City Homicide

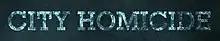
Opening title card

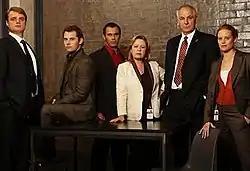
"City Homicide" cast for seasons 1-2; Damien Richardson as Matt Ryan, Daniel Macpherson as Simon Joyner, Aaron Pedersen as Duncan Freeman, Noni Hazlehurst as Bernice Waverley, Shane Bourne as Stanley Wolfe and Nadine Garner as Jennifer Mapplethorpe

City Homicide is an Australian television drama series that aired on the Seven Network between 27 August 2007 and 30 March 2011. The series was set on the Homicide floor of a metropolitan police headquarters in Melbourne. The main characters were six detectives, who solve the murder cases, and their three superior officers.